William Thompson (naturalist)

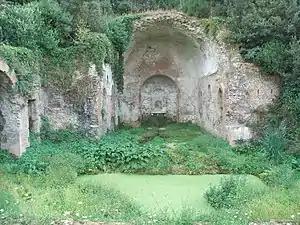
Thompson found the Nympheum of Egeria near Rome especially appealing with its classical and poetic associations

Thompson's first scientific paper, "The Birds of the Copeland Islands", was published in 1827 shortly after he joined the Belfast Natural History Society. In these years he became a member of the Belfast Literary Society.